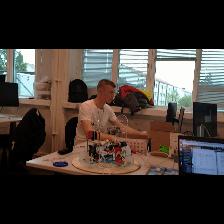
Label: Human